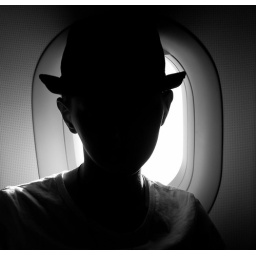
girl in hat 4